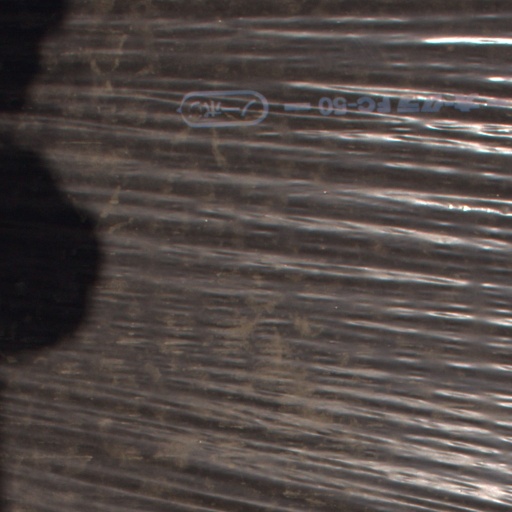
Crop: Jerusalem artichoke